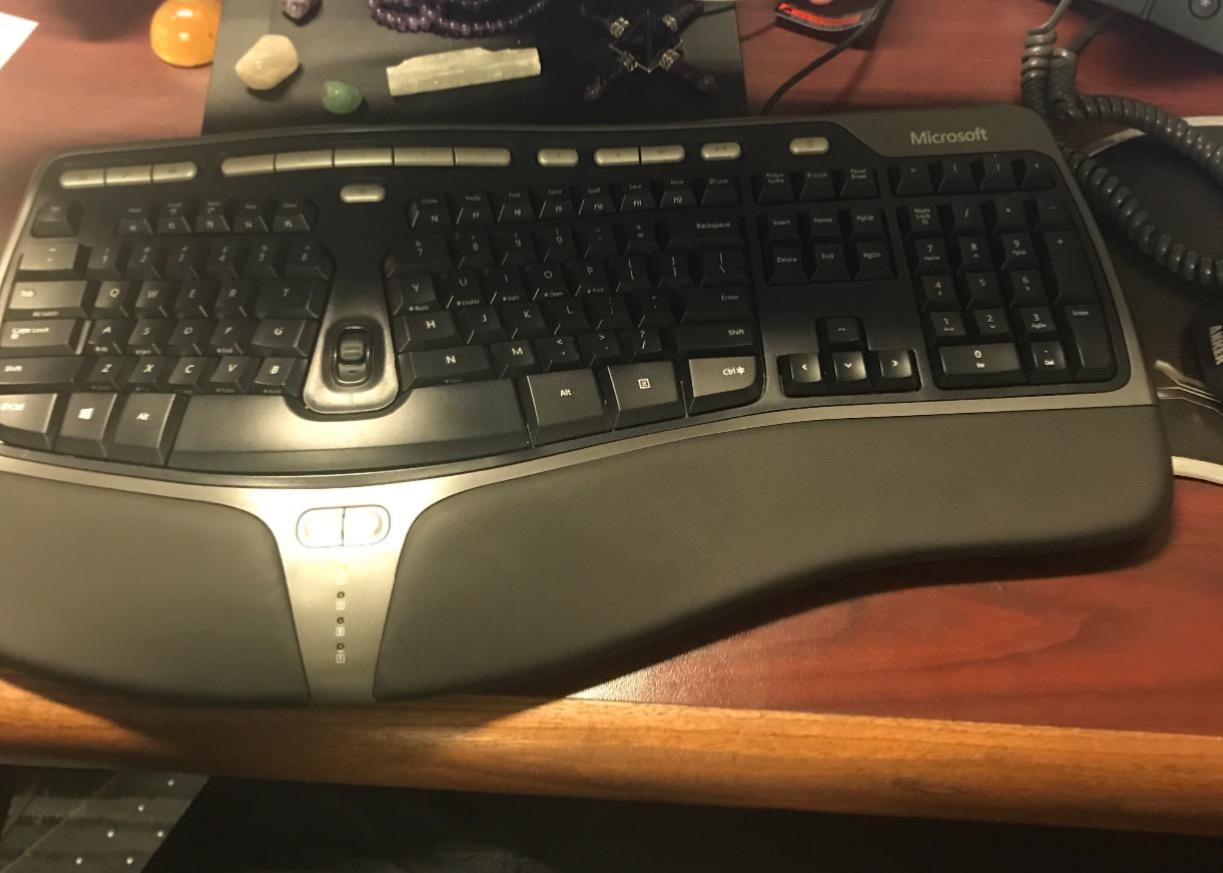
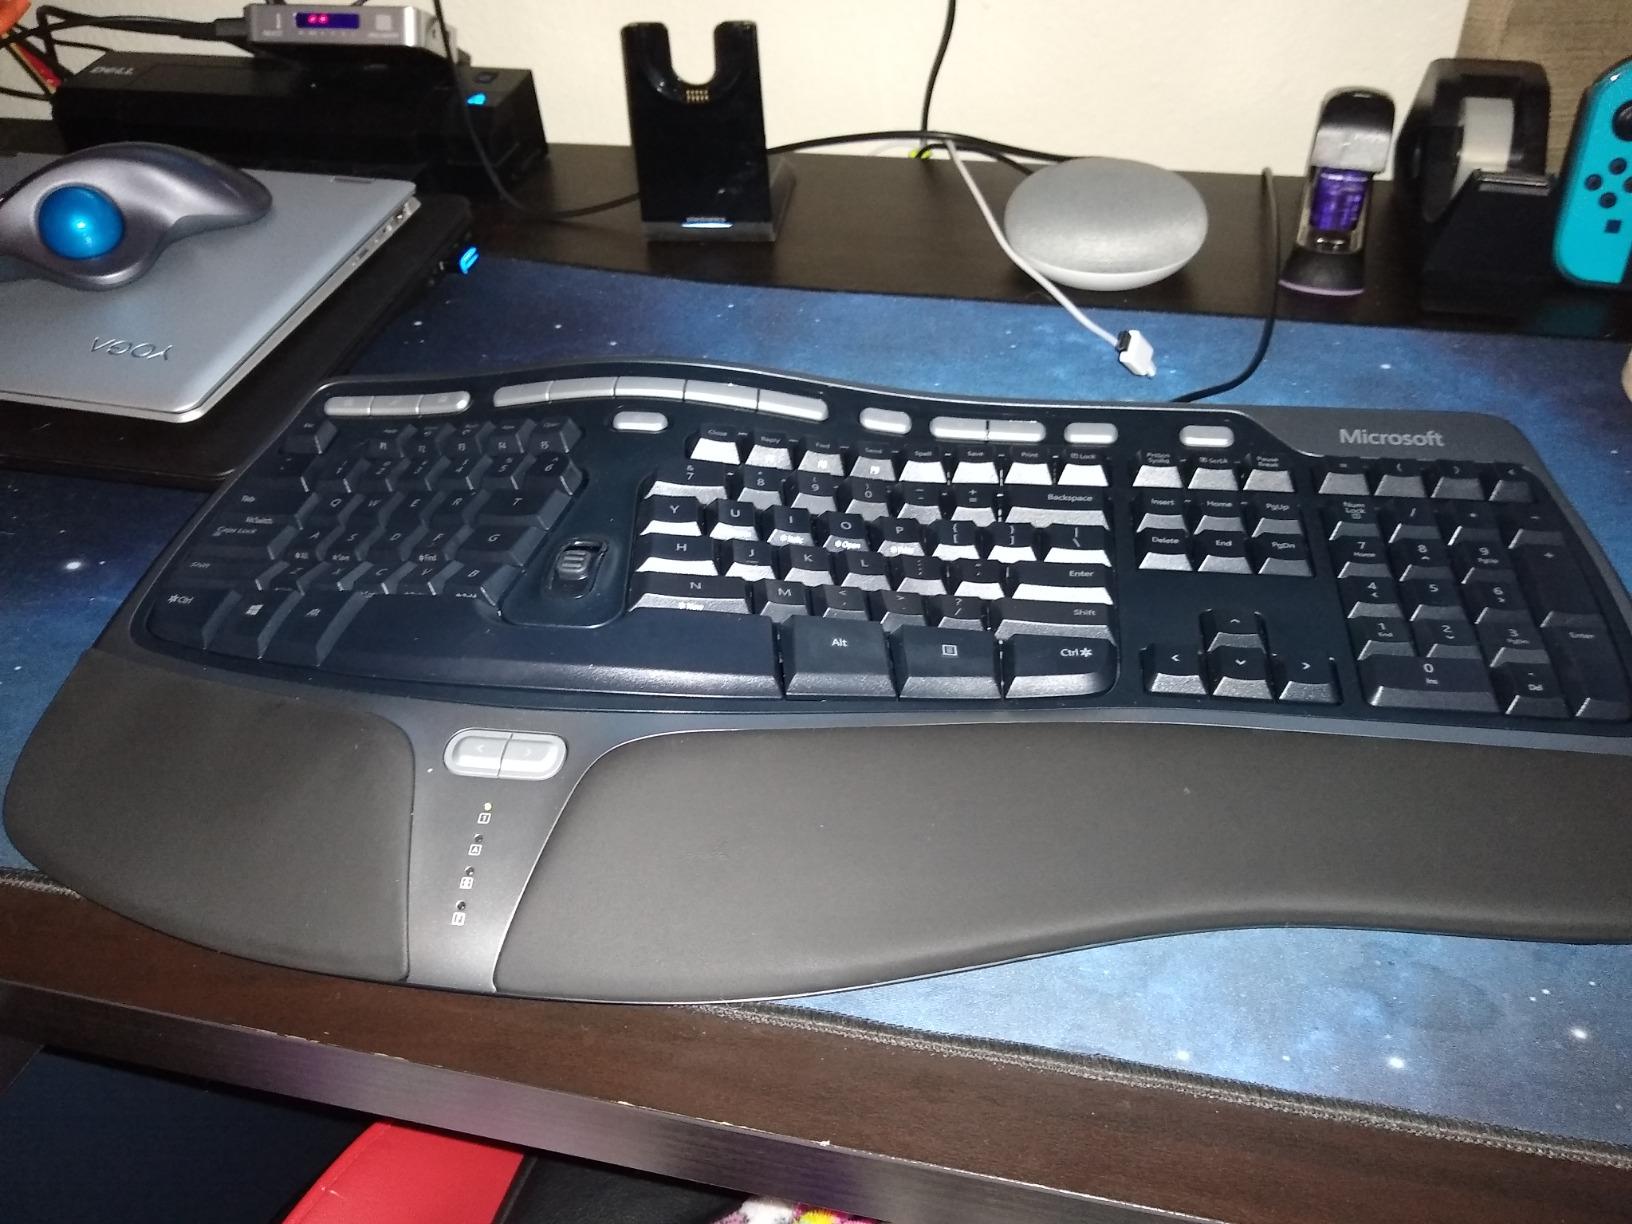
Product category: keyboard
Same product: yes